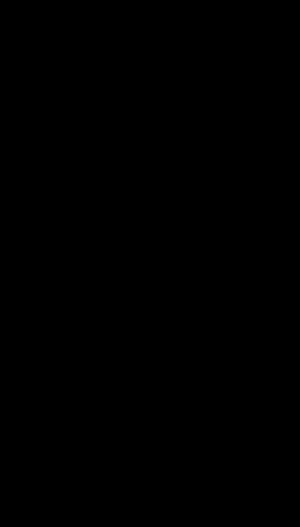
Ânkh, le hiéroglyphe ☥ qui signifie « vie » ;